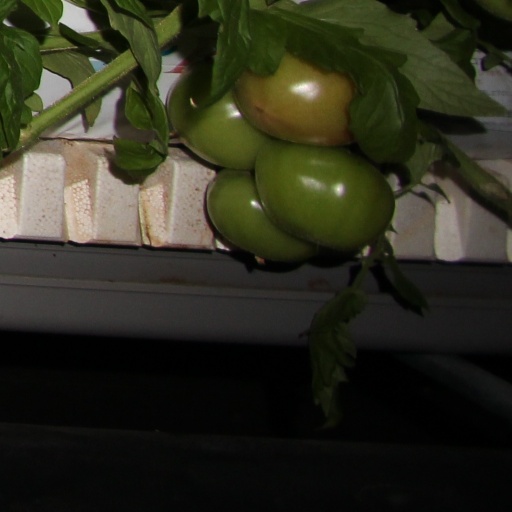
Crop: tomato